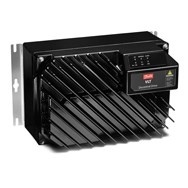
Danfoss VLT?? Decentral Drive 134N4213
Specifications Gross weight 9.7 kg Net weight 8.97 kg Volume 39.938 l EAN 5710107894703 Sales restriction control Matr grp for sales restriction No grouping VLT® DECENTRAL FCD 302 SERIES Product View (Switch) Global (Standard) Product Group VLT® Decentral Drive FCD VLT Series 302 Power Rating 2.2 kW / 3.0 HP Mains Voltage 380-480VAC (Three phased) Enclosure Standard Black IP66/NEMA4X RFI Filter RFI Class A1/C2 Brake No brake Hardware Configuration Compl. small stand alone Brackets 40 mm brackets Threads Metric threads Switch Option Service switch motor side Display With display connector Sensor Plugs Direct mount 4xM12 Motor Plug No motor plug Mains Plug No mains plug Fieldbus Plug No fieldbus plug Reserved Reserved A Option Profinet B Option No B option Reserved for SW Reserved for SW D Option 24VDC back-up input FCD302 Frame Size (MF1) MF1 Typecode Part 1 FCD302P2K2T4B66H1X1FMFCEXXXX Typecode Part 2 ALBXXXXXXD0 Product Catalog NO VIEW Calculated Gross Weight [kg] 10.1 Calculated Net Weight [kg] 9.8 Material Gross Weight 9.7 Material Net Weight 8.97 Vendor Cannot Determine Vendor Recommended Factory Cannot Determine Vendor Modelcode01 FCD302P2K2T4B66H1X1FMFCEXXXX Modelcode02 ALBXXXXXXD0
Brand: Danfoss
Category: Business & Industrial > Automation Control Components > Variable Frequency & Adjustable Speed Drives